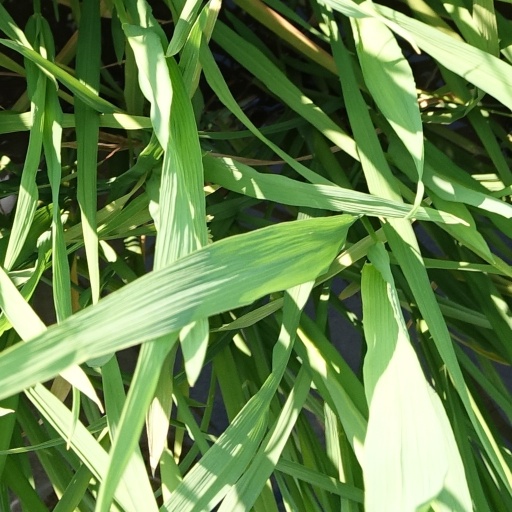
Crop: rice